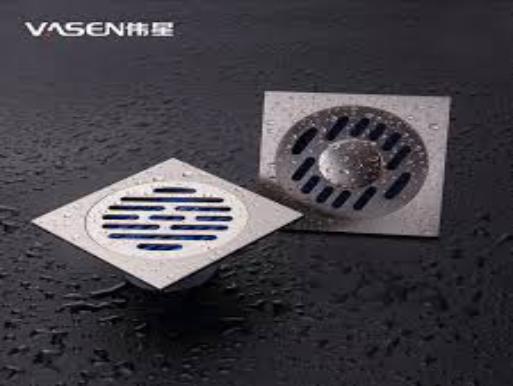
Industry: Others